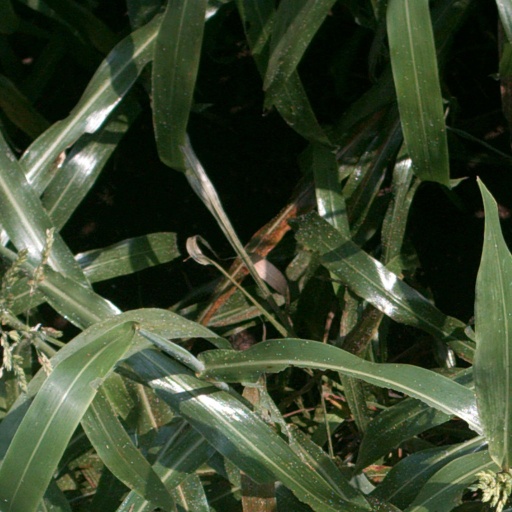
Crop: sorghum